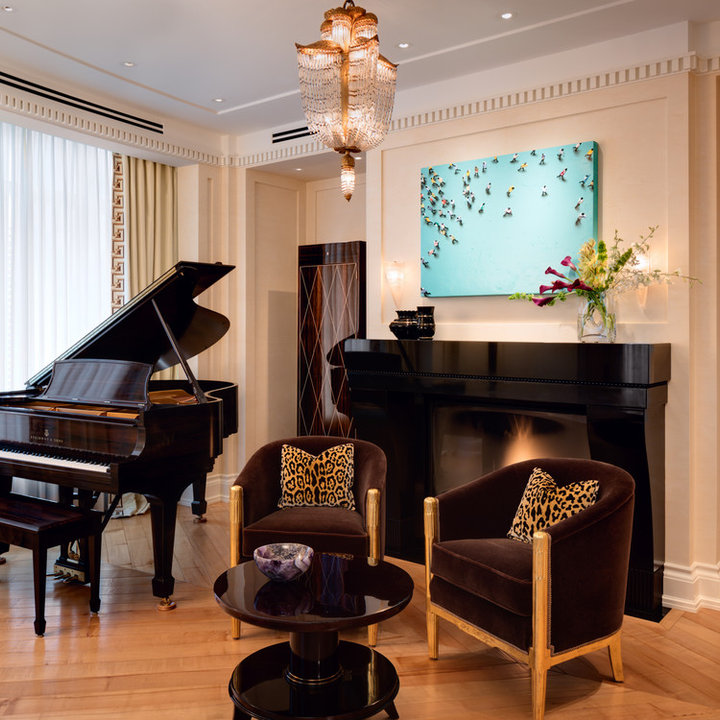
Style: Glamour